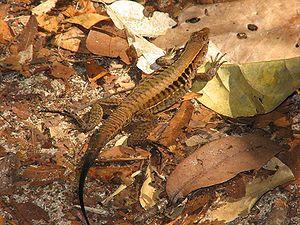
Holcosus festivus est une espèce de sauriens de la famille des Teiidae.